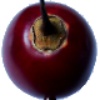
Label: Tamarillo 1